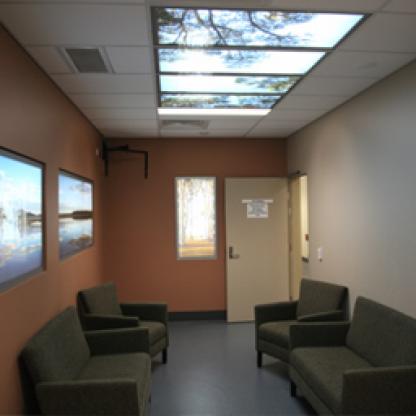
Scene: Indoor